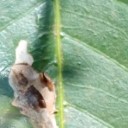
Label: Miner